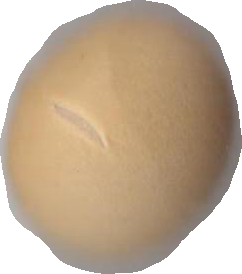
Variety: Dega